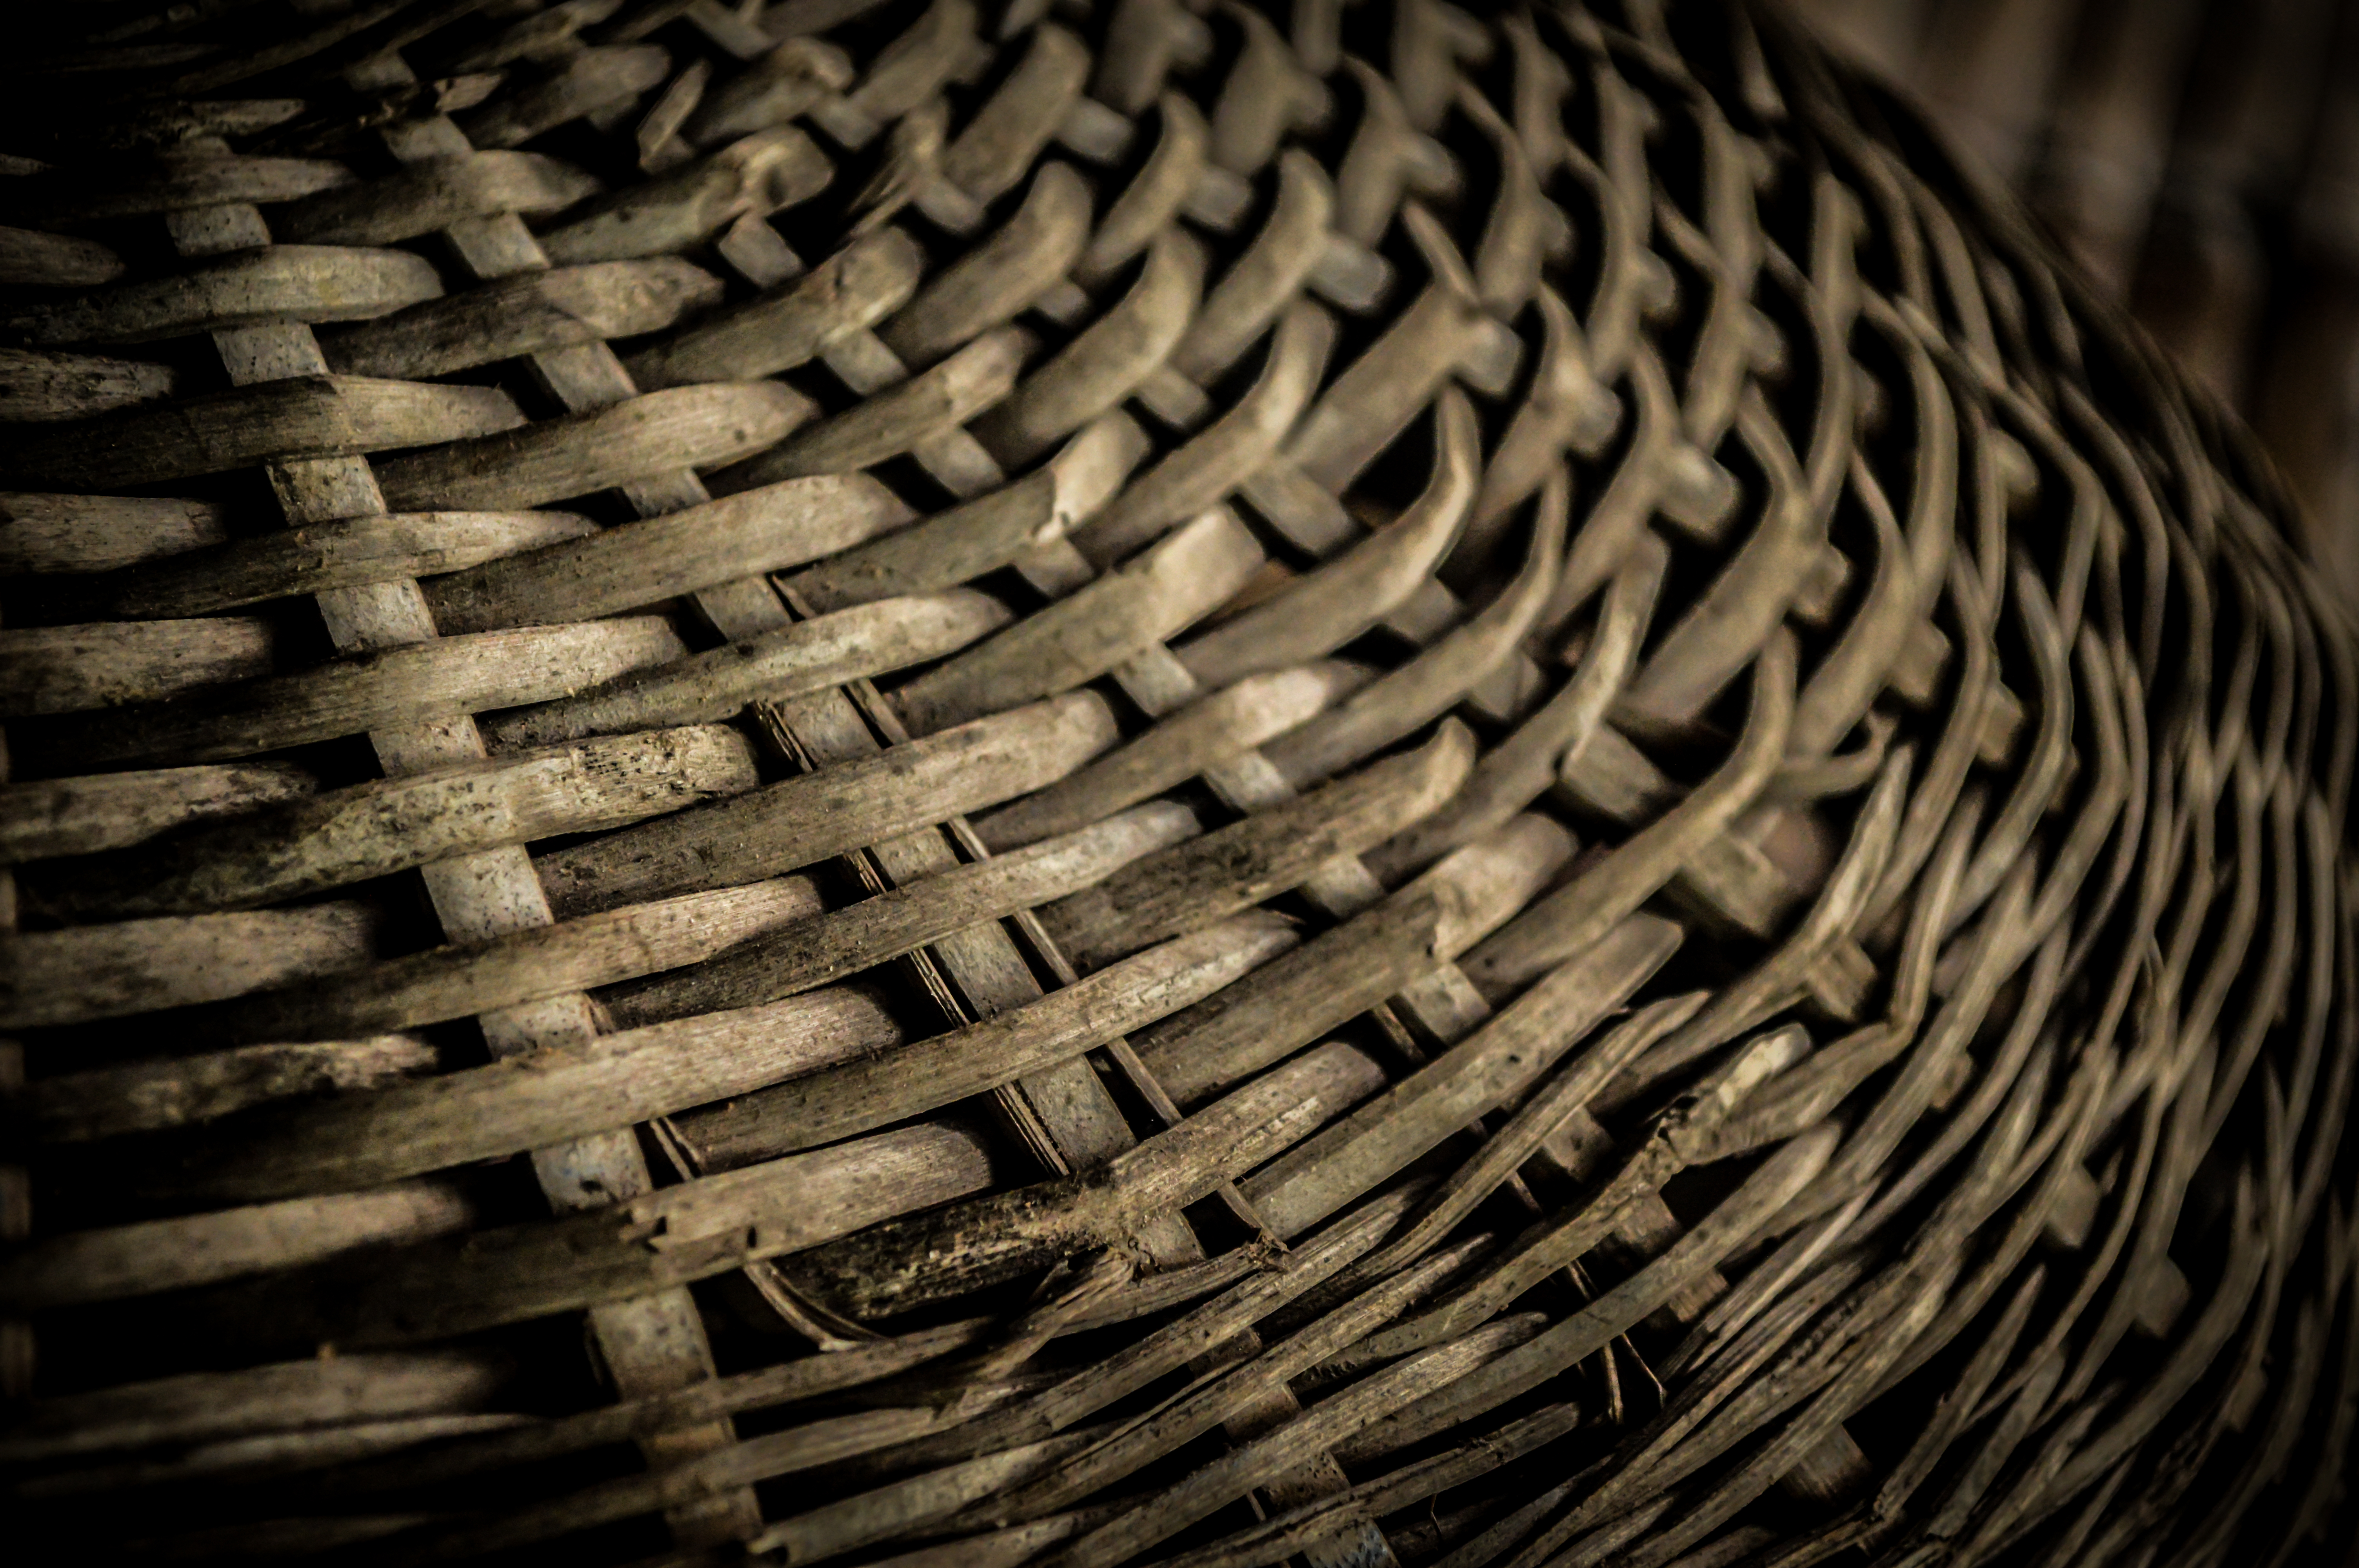
art, asia, asian, background, bamboo, basket, basketry, basketwork, brown, container, craft, culture, decoration, design, detail, hand, handicraft, handmade, handwork, manual, natural, nature, pattern, rattan, souvenir, texture, thai, thailand, traditional, village, weave, wicker, wickerwork, wood, black, monochrome, black and white, close up, metal, technology, photography, circle, monochrome photography